Grain Belt Beer Sign

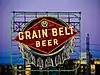
The sign at twilight

The Grain Belt Beer Sign is a historic sign on Nicollet Island in Minneapolis, Minnesota, United States. It was originally built as a neon sign displaying a bottle cap of Grain Belt beer for the Marigold Ballroom in 1941. At the time of its construction, it was one of the largest neon signs in the United States. In 1950, it was moved to its current location on Nicollet Island. After the Grain Belt brewery closed in the 1970s, the sign fell into disuse and disrepair. An effort to renovate and remodel the sign took place in the 2010s, with the sign undergoing conversion from neon to LEDs in 2017. It was added to the National Register of Historic Places in 2016.